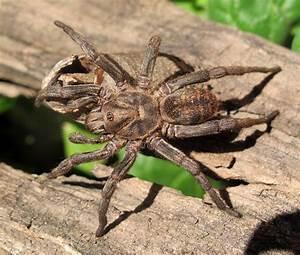
spider